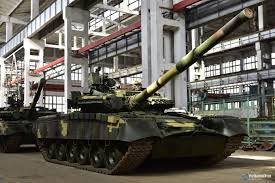
Label: Tank